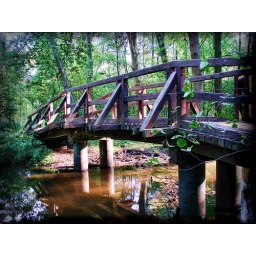
bridge over silent water